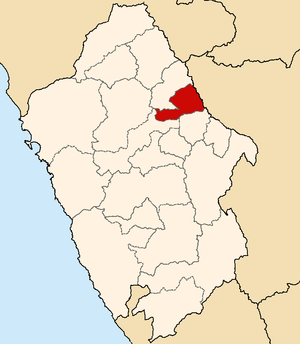
La province de Mariscal Luzuriaga est l'une des vingt provinces de la région d'Ancash, au Pérou. Son chef-lieu est la ville de Piscobamba.